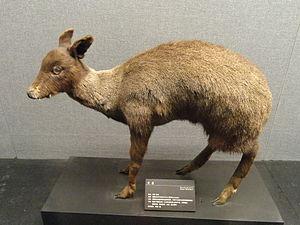
La famille des moschidés est la famille des chevrotains porte-musc ou improprement cerfs porte-musc.